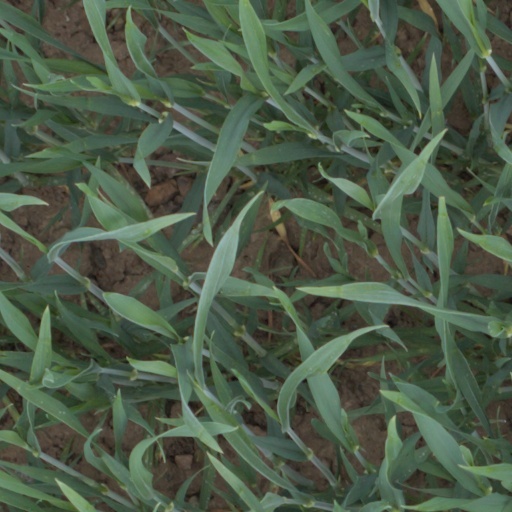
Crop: wheat